Lalita Ramakrishnan

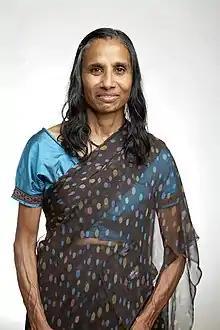
Ramakrishnan in 2018

Lalita Ramakrishnan (born 1959) is an Indian-born American microbiologist who is known for her contributions to the understanding of the biological mechanism of tuberculosis. she serves as a professor of Immunology and Infectious Diseases at the University of Cambridge, where she is also a Wellcome Trust Principal Research Fellow and a practicing physician. Her research is conducted at the MRC Laboratory of Molecular Biology (MRC LMB), where she serves as the Head of the Molecular Immunity Unit of the Department of Medicine embedded at the MRC LMB. Working with Stanley Falkow at Stanford, she developed the strategy of using "Mycobacterium marinum" infection as a model for tuberculosis. Her work has appeared in a number of journals, including "Science", "Nature", and "Cell". In 2018 and 2019 Ramakrishnan coauthored two influential papers in the "British Medical Journal" (BMJ) arguing that the widely accepted estimates of the prevalence of latent tuberculosis—estimates used as a basis for allocation of research funds—are far too high. She is married to Mark Troll, a physical chemist.